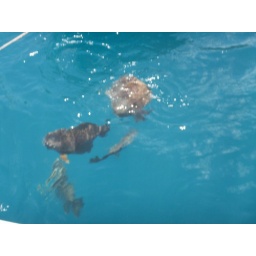
Huge fish hiding under our boat and occasionally popping up to be fed bread!